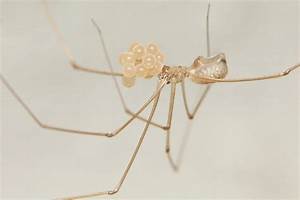
Label: spider